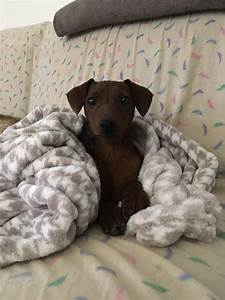
Label: cane